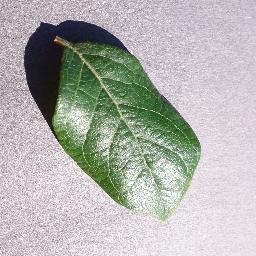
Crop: blueberry
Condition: healthy